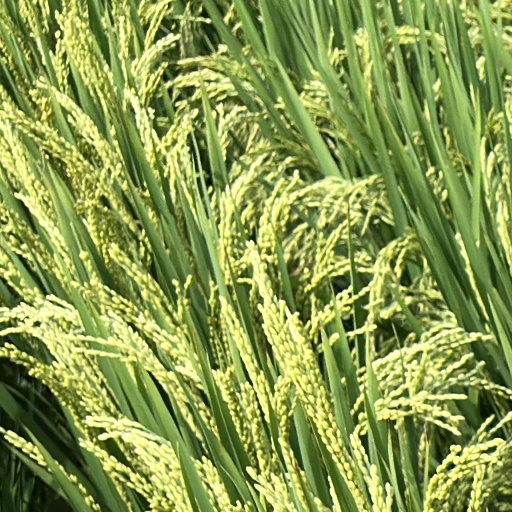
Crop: rice